Bryant H. and Lucie Barber House

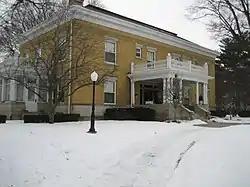
The Bryant and Lucie Barber House.

The Bryant H. and Lucie Barber House is a Registered Historic Place in the Ogle County, Illinois city of Polo. It is one of six overall sites and three homes in Polo listed on the Register. The other two homes listed on the National Register of Historic Places in Polo are the John McGrath House and the Henry D. Barber House.